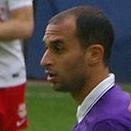
Age: 24